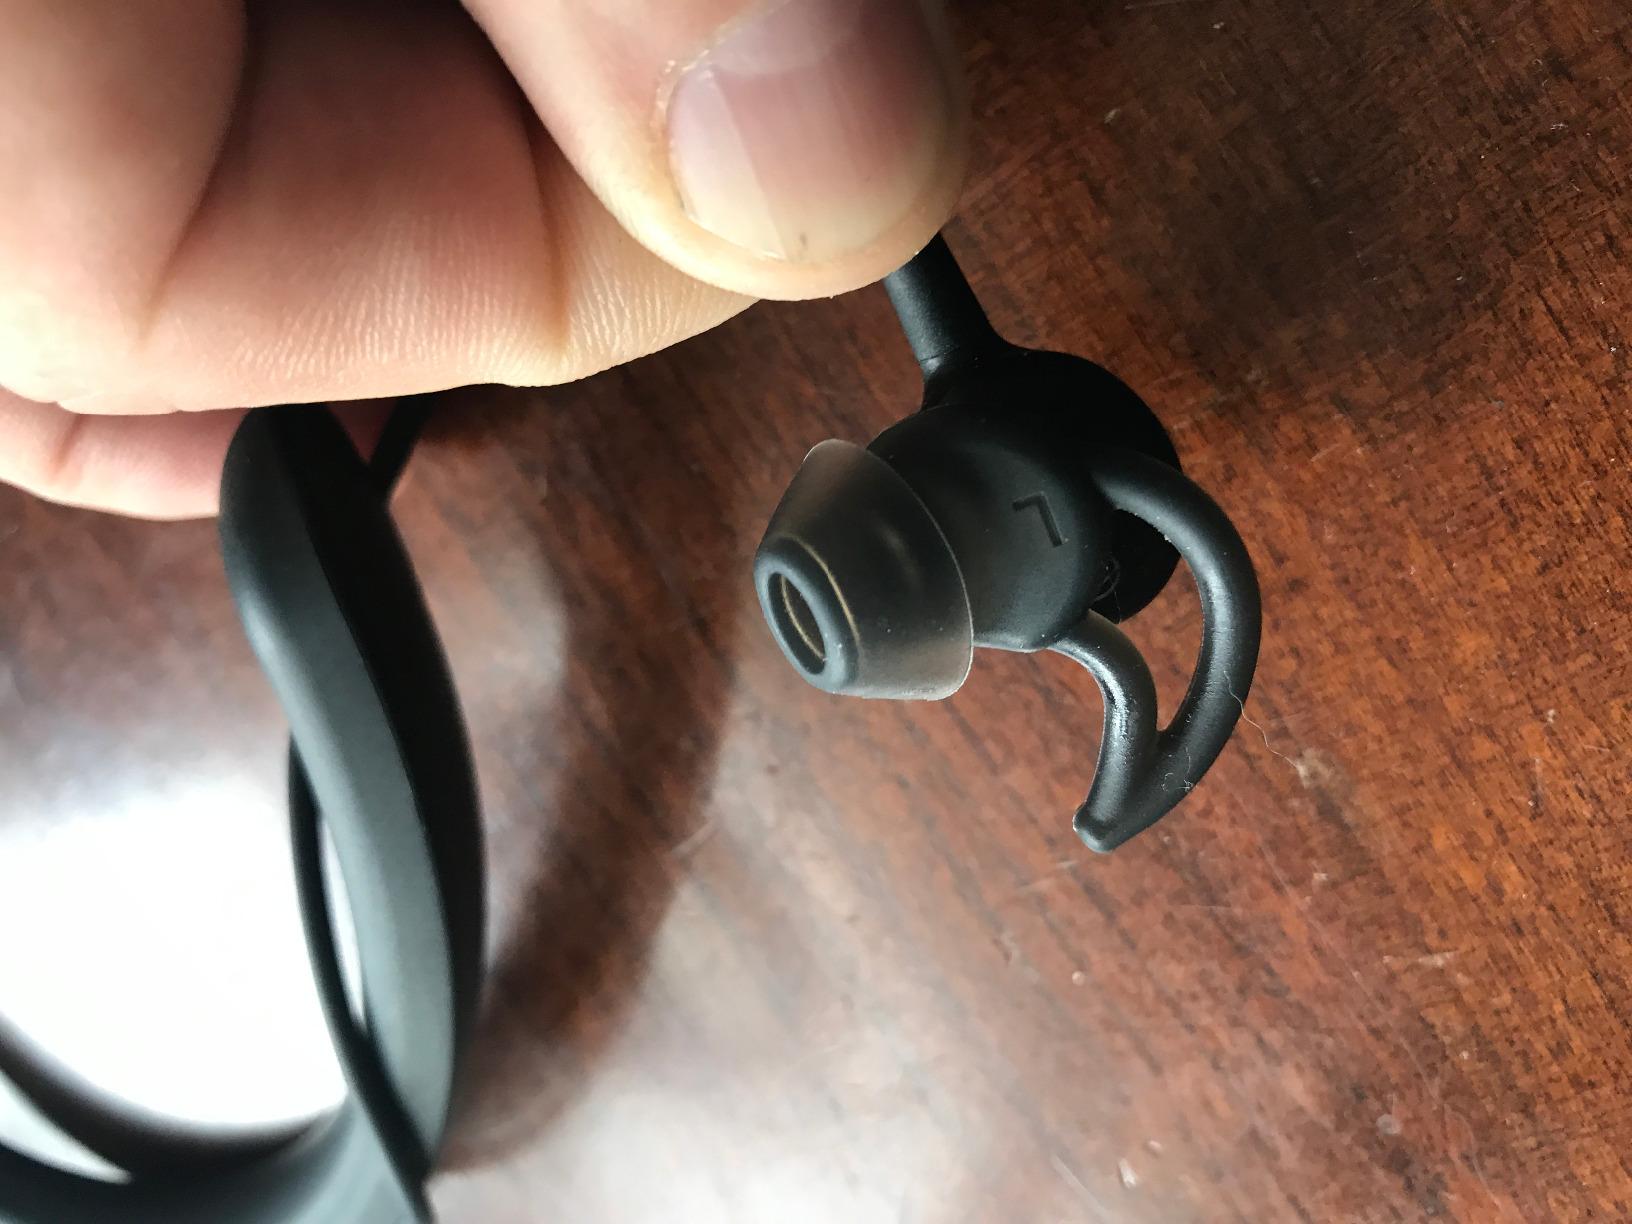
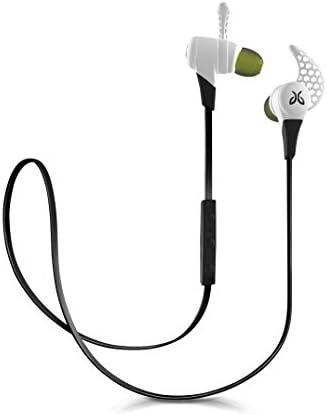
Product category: headphones
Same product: no